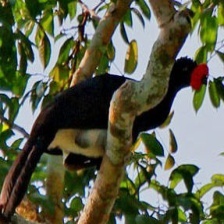
Species: WATTLED CURASSOW
Scientific name: CRAX GLOBULOSA